Beriev

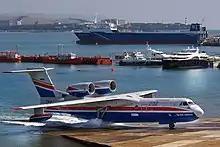
Beriev Be-200, amphibious airplane

Be-200 (Irkut Corporation), Be-103 (Komsomolsk-on-Amur Aircraft Plant) are produced here.